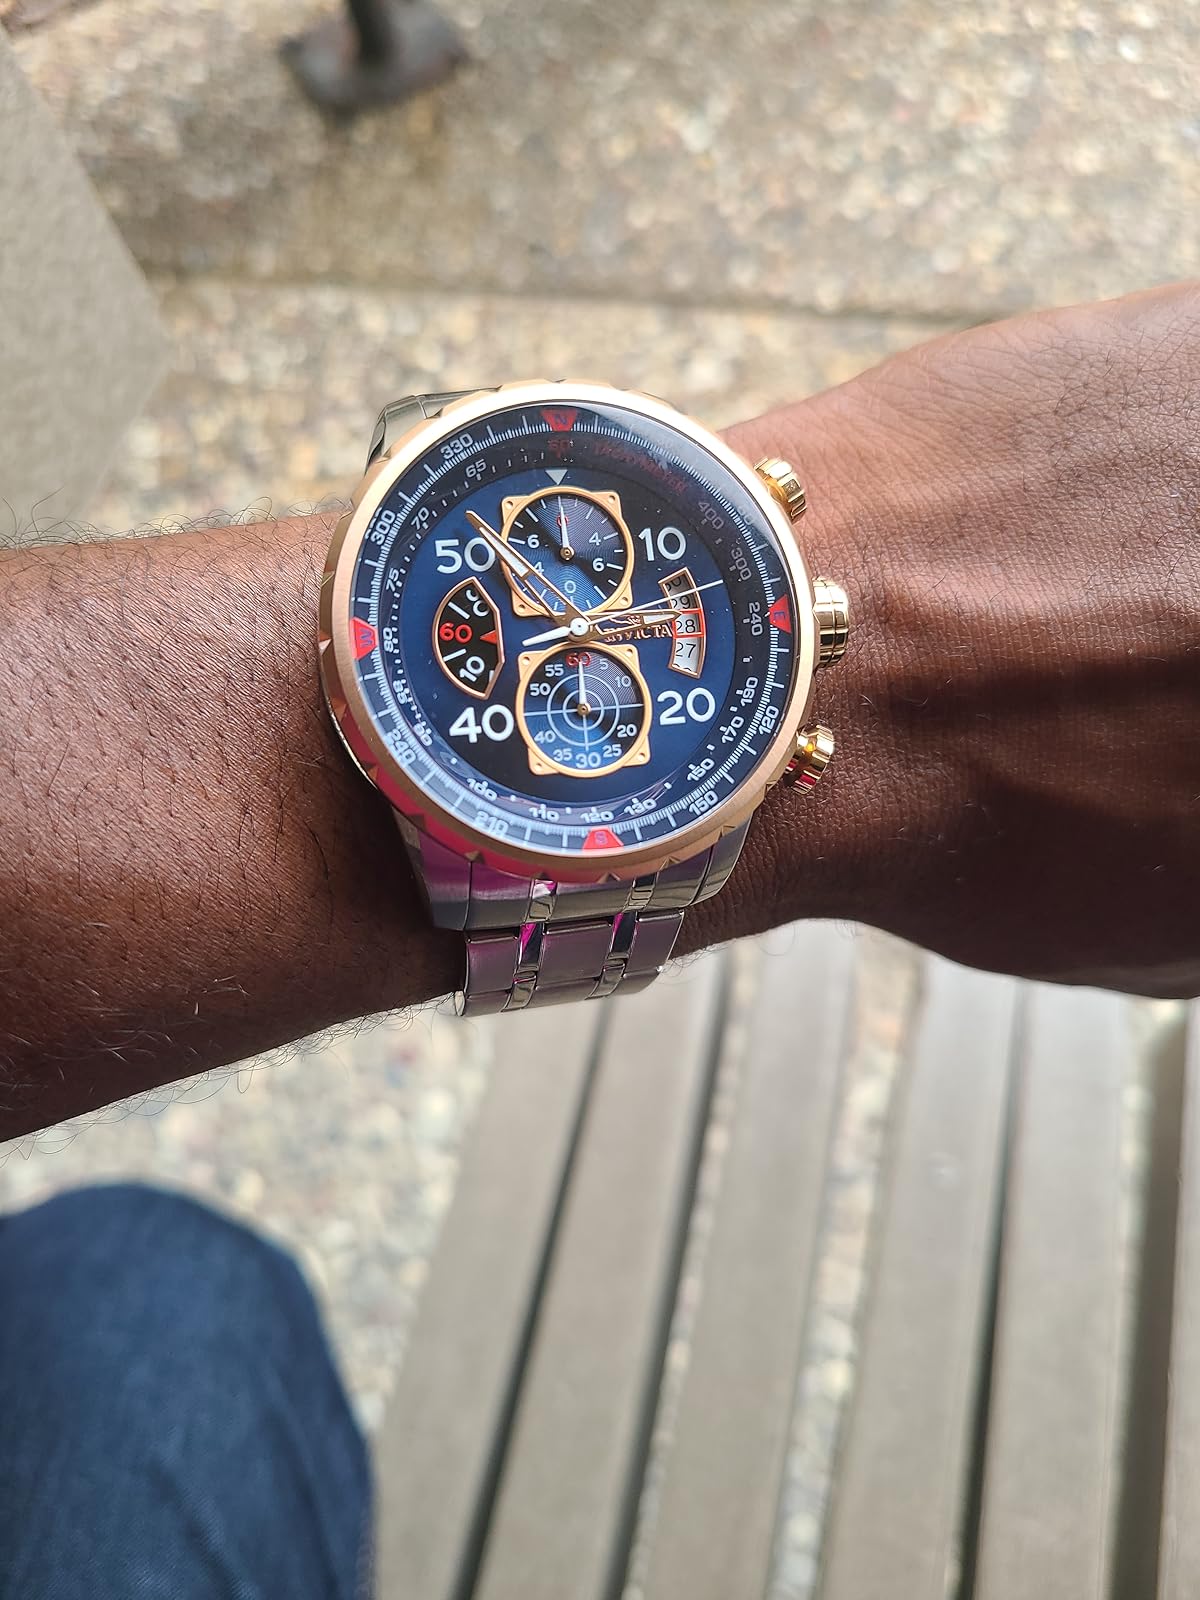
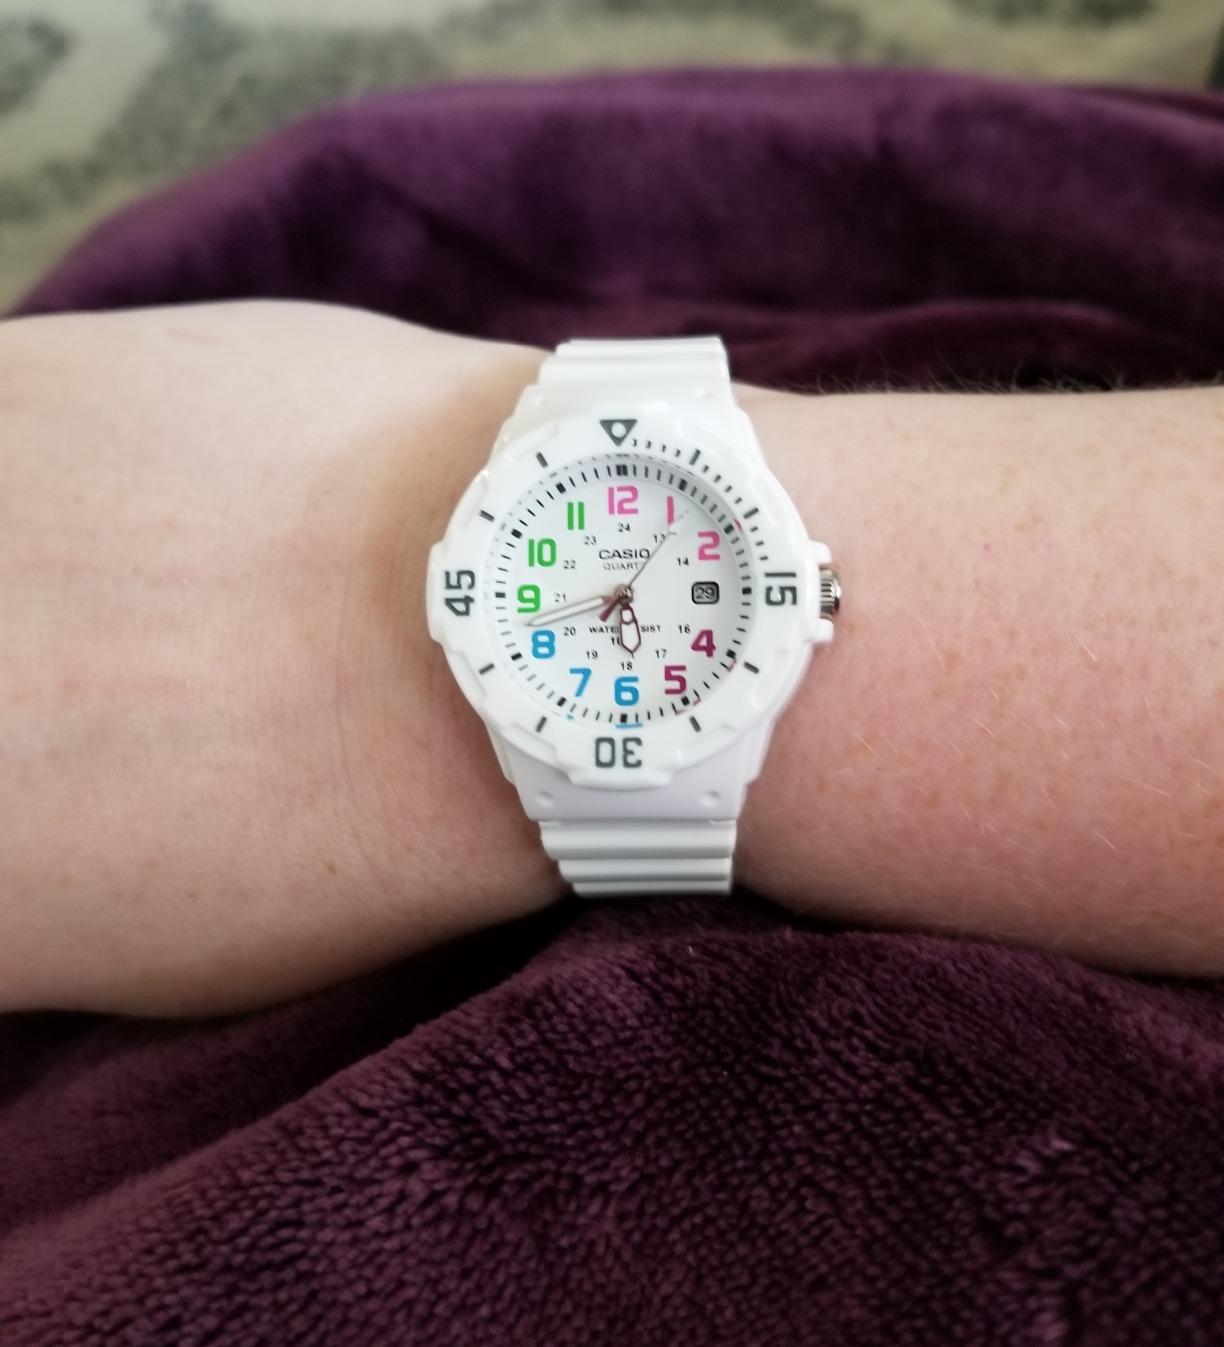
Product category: accessories_watch
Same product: no